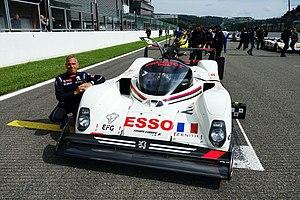
Spa Classic - Peugeot 905 Evo 1B - Éric Hélary
Organisé par Peter Auto, Spa-Classic est l'un des plus importants rassemblements de voitures historiques de compétition, avec plus de 300 voitures de course réunies sur le Circuit de Spa-Francorchamps dans les Ardennes-Belges.